Jamey Johnson

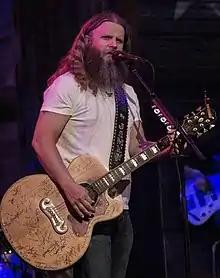
Johnson in 2016

Jamey Johnson (born July 14, 1975) is an American country music singer and songwriter.